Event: Nepal Earthquake
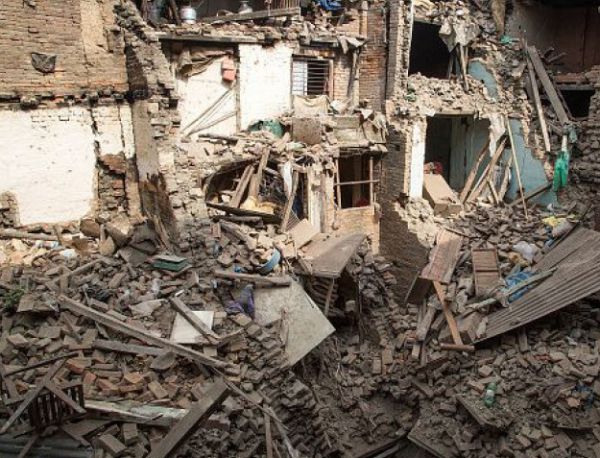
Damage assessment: damage